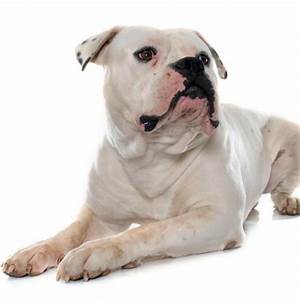
Label: cane